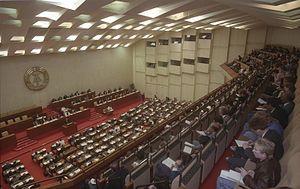
La Chambre du peuple était le parlement de l'ancienne République démocratique allemande. Son rôle dans le système politique de l'Allemagne de l'Est était relativement limité.
La République démocratique allemande ; en allemand : Deutsche Demokratische Republik ou DDR, parfois traduit par République démocratique d'Allemagne, également appelée Allemagne de l'Est, est un ancien État communiste européen qui a existé durant la seconde moitié du XXᵉ siècle. Le projet de république démocratique allemande est développé dans un texte, le Friedensmanifest, publié en décembre 1942.